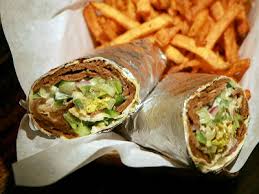
Yemek: kebap